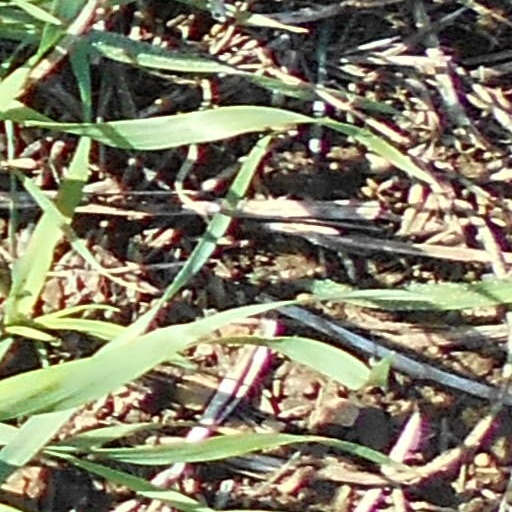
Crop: wheat